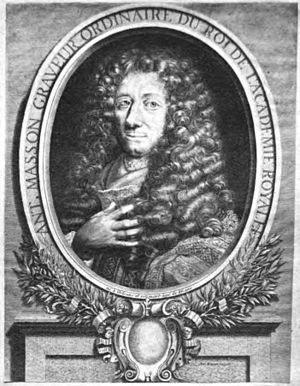
Antoine Masson, né en 1636 à Loury et mort le 30 mai 1700 à Paris, est un graveur français.